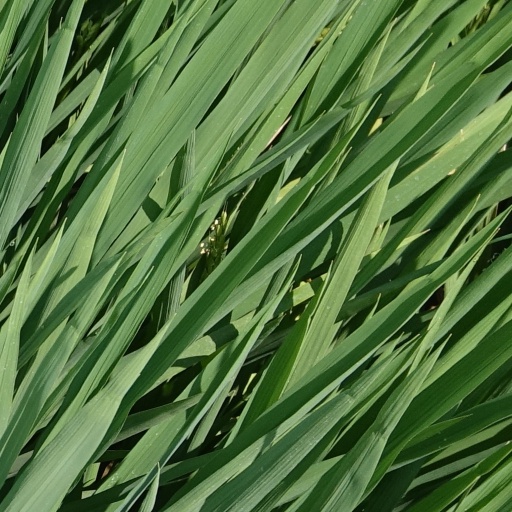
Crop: rice